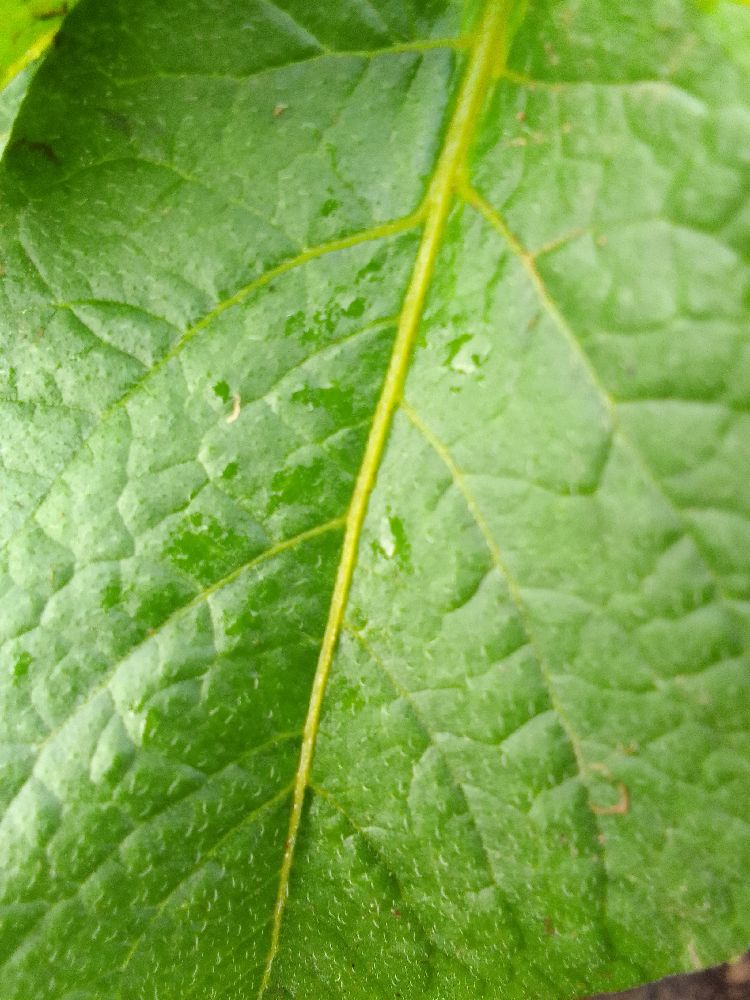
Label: Healthy